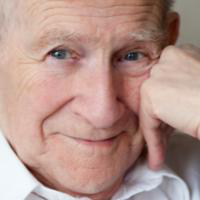
Age group: age 80 +